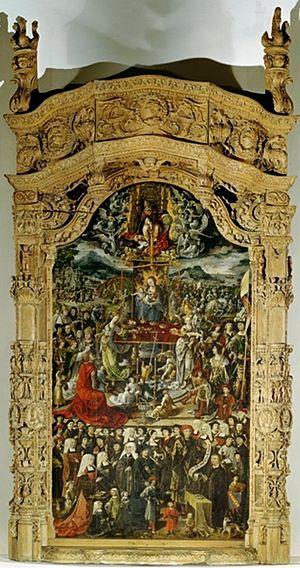
La Confrérie du Puy Notre-Dame d'Amiens était une confrérie de laïcs, fondée à Amiens en 1388, en l'honneur de la Vierge Marie. Elle disparut à la Révolution française.